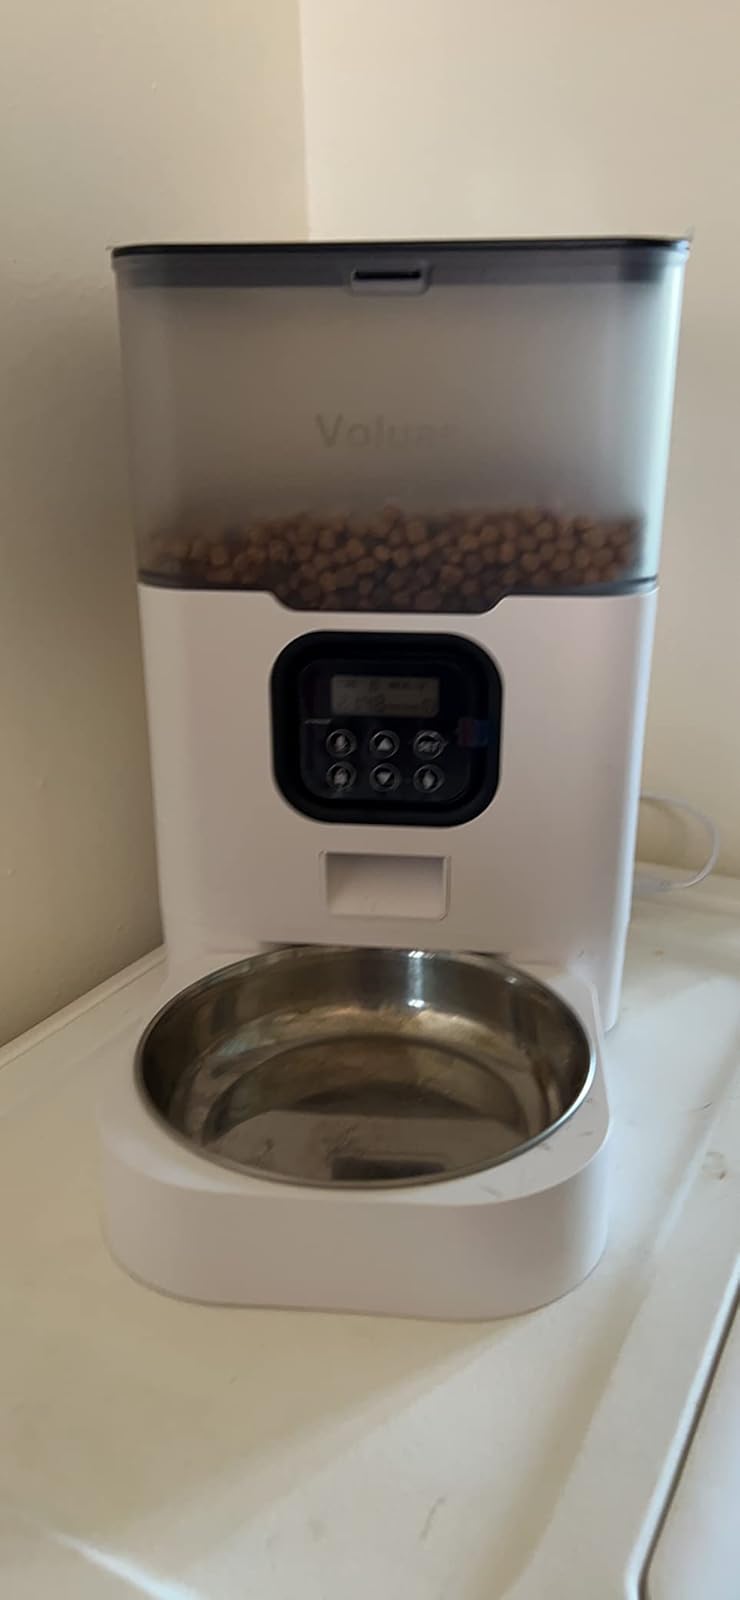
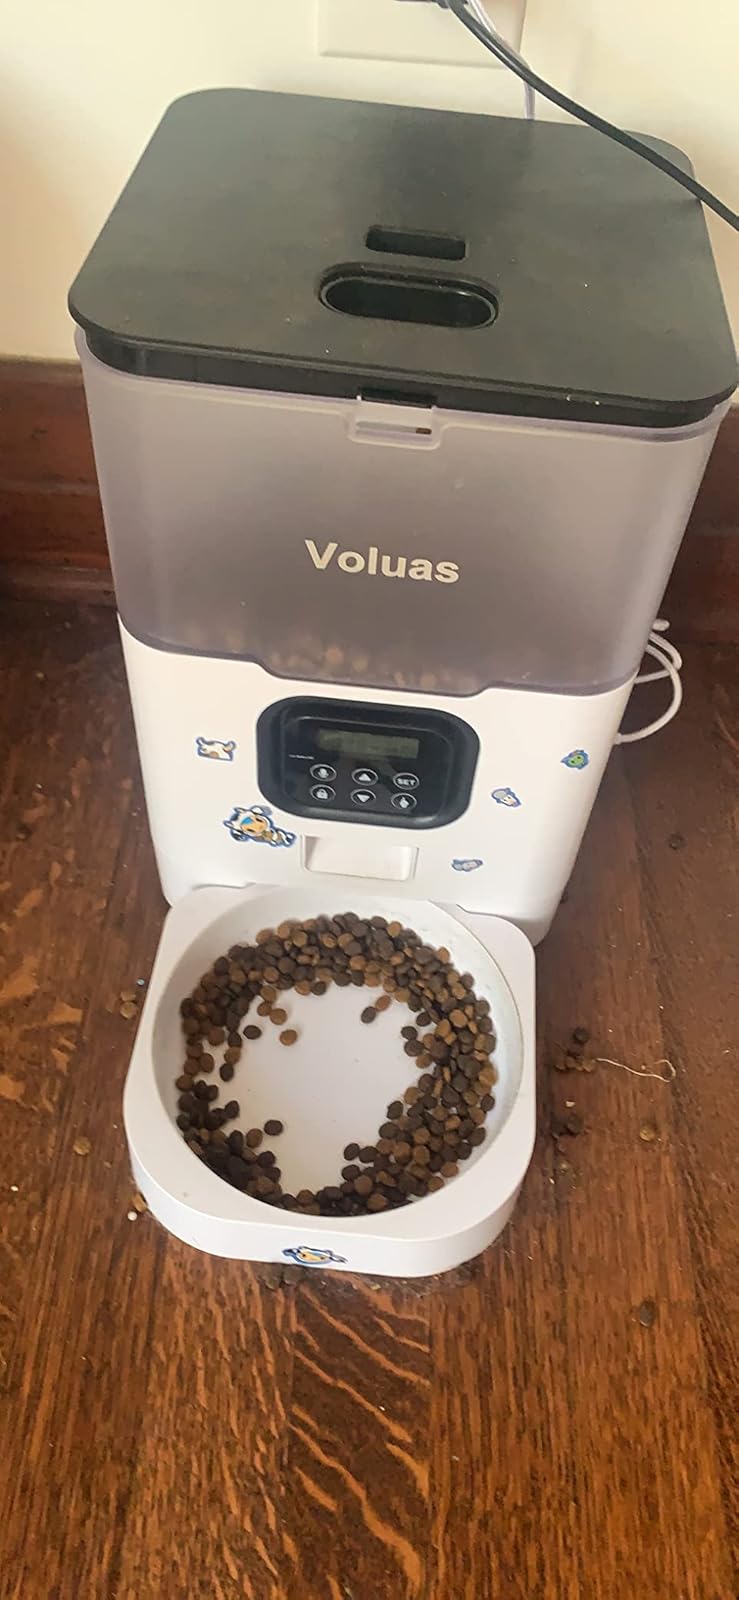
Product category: items_feeder
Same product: yes